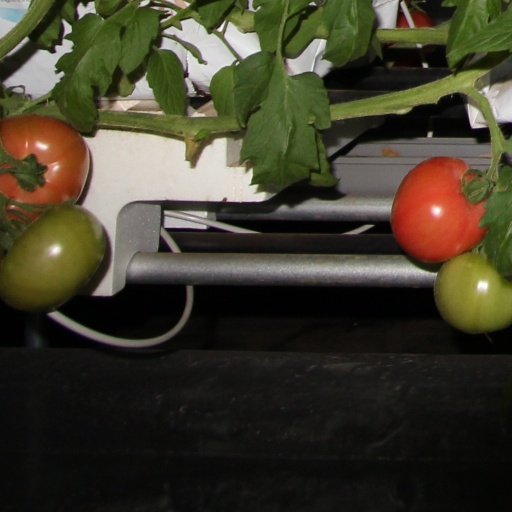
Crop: tomato